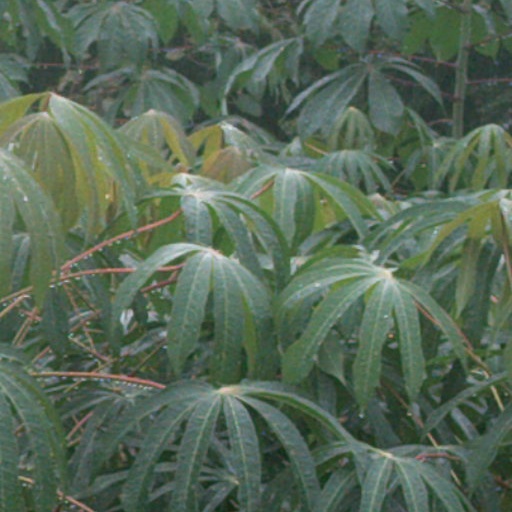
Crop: cassava